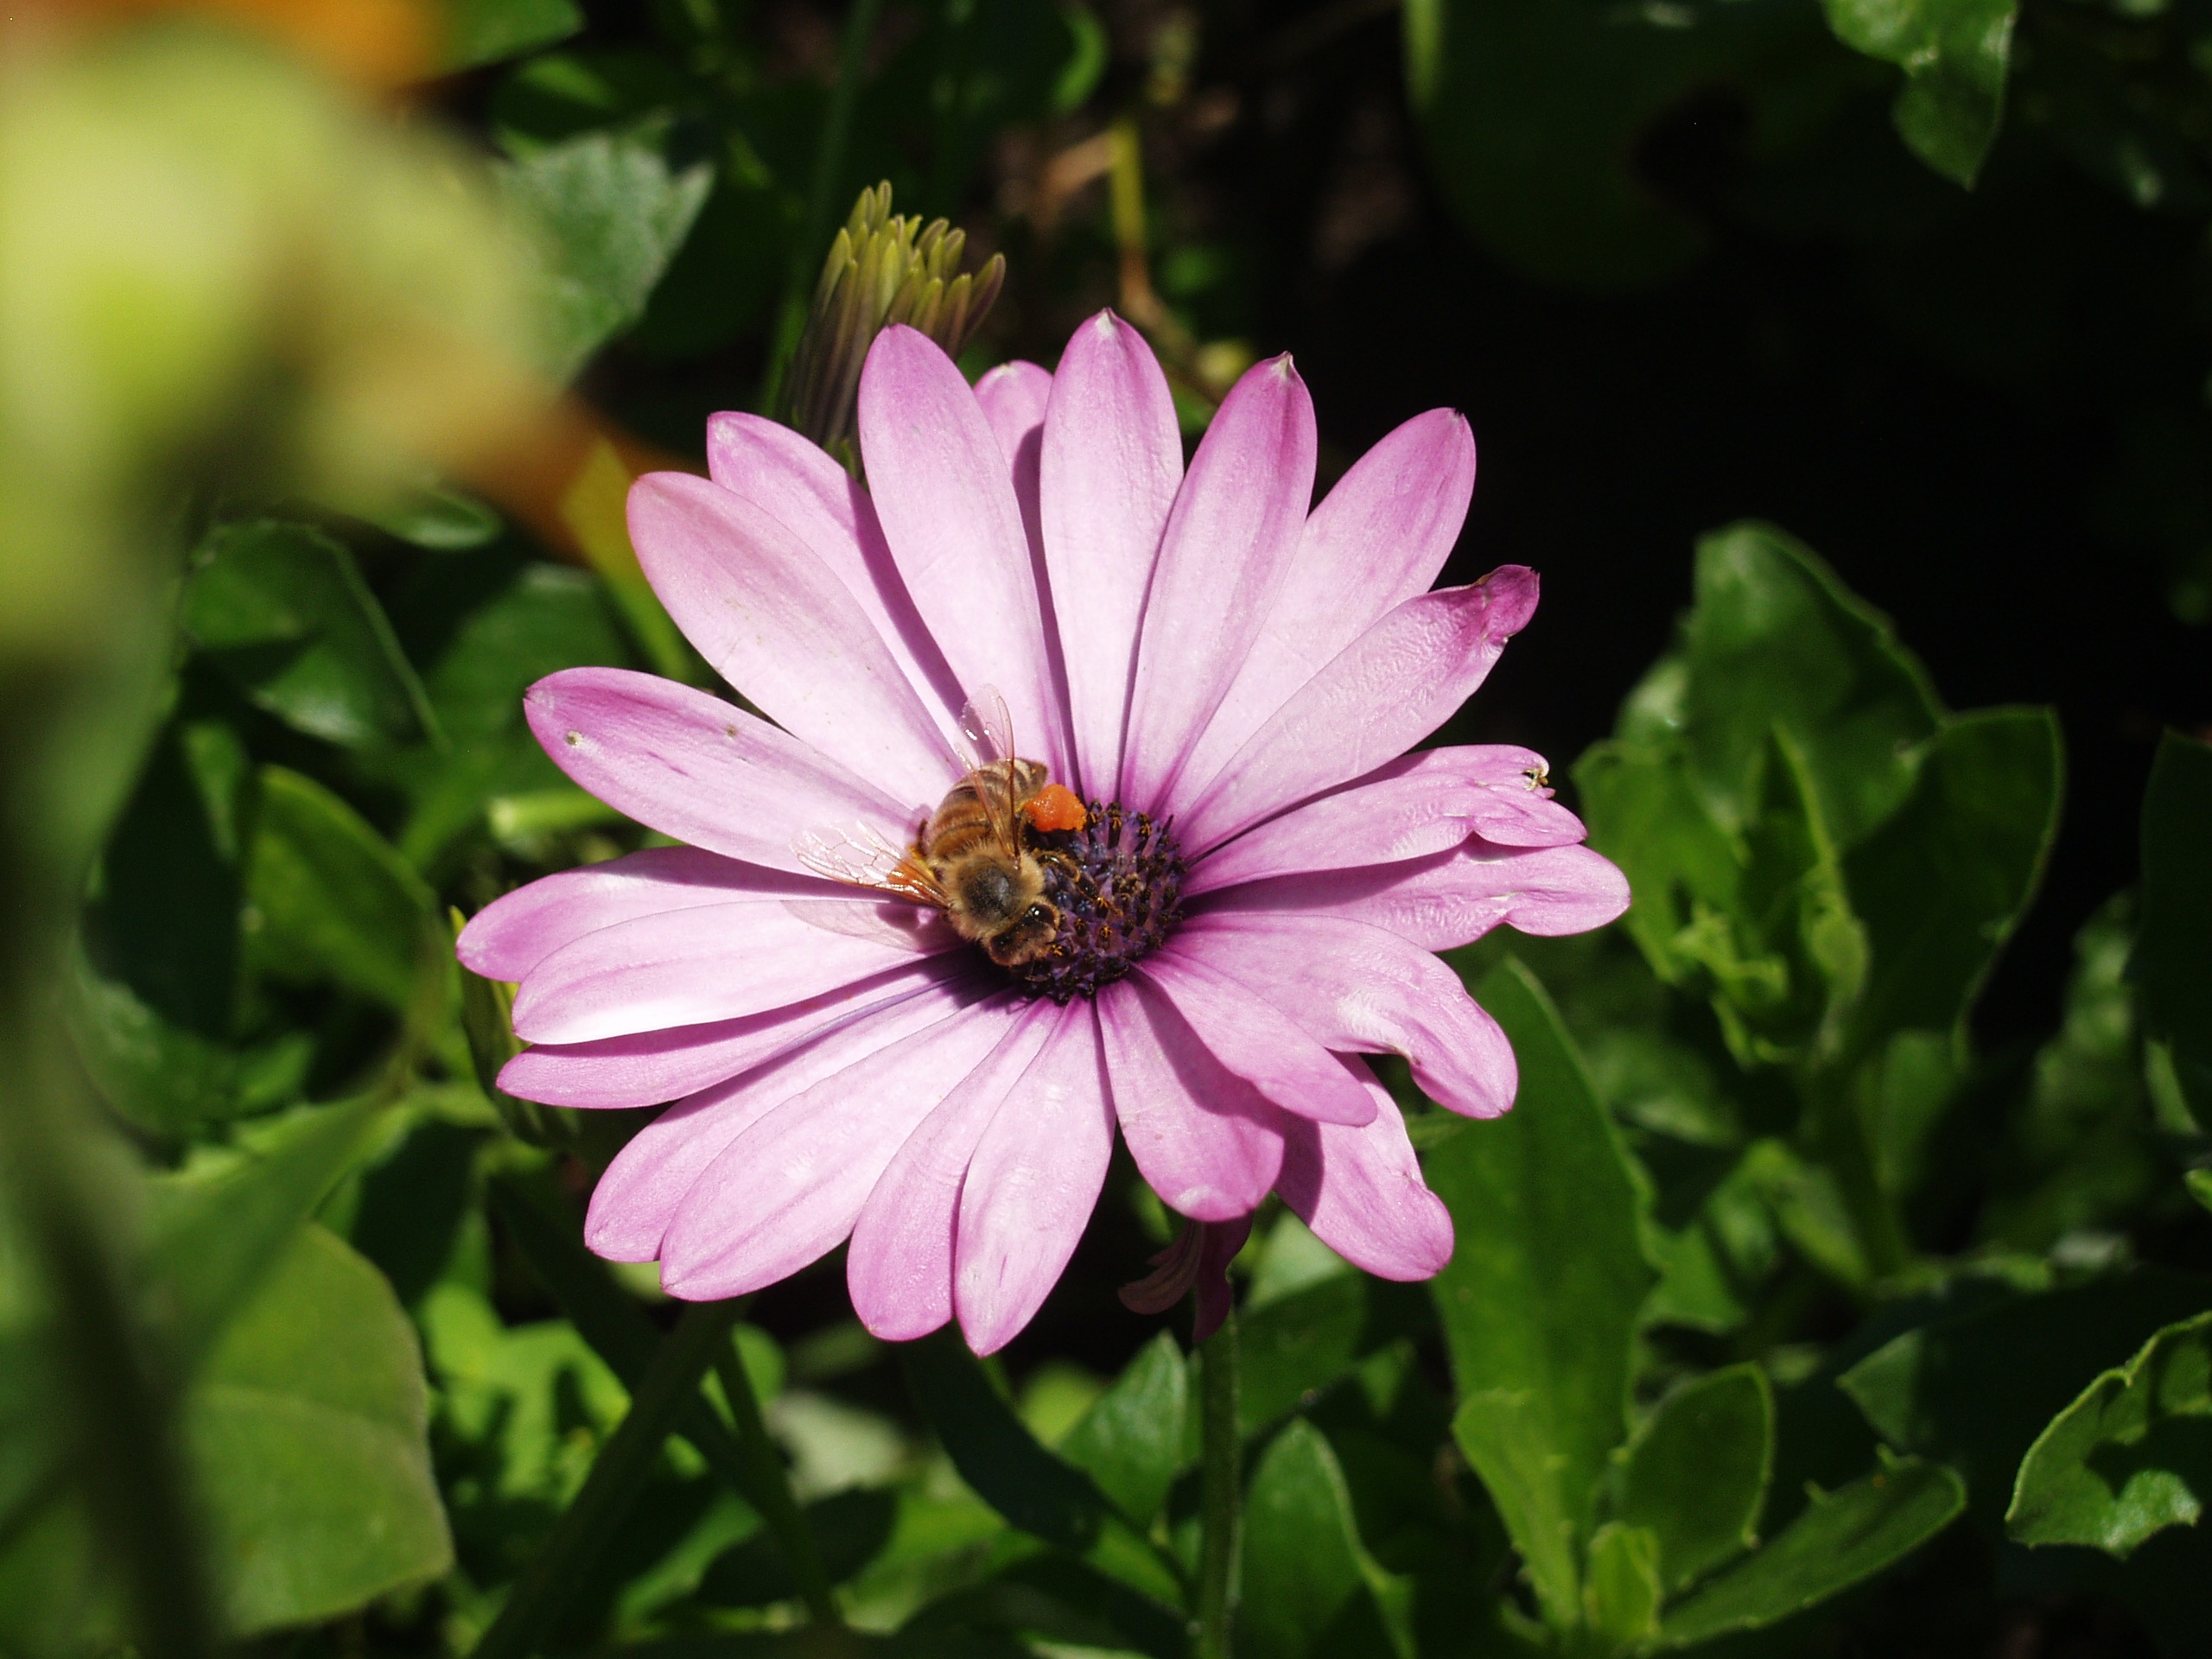
nature, blossom, plant, flower, purple, petal, bloom, daisy, pollen, botany, flora, wildflower, bee, collect, macro photography, flowering plant, daisy family, annual plant, land plant, garden cosmos